Falling Creek (James River tributary)

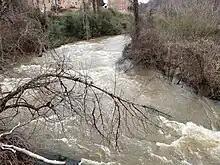
A swollen Falling Creek

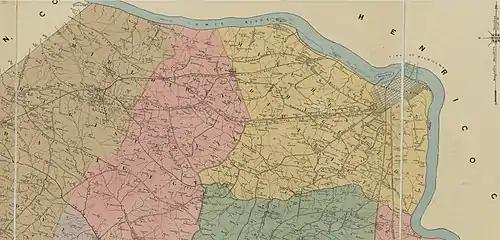
This 1888 map of Chesterfield County shows how Falling Creek rises in the Salisbury section of northwestern Chesterfield County (near the Midlothian coal mines) and flows through Southside Richmond to the James River.

Falling Creek is a tributary of the James River located near Richmond, Virginia, United States. Approximately in length, it varies in width between at its source to several hundred feet in the Falling Creek Reservoir. Falling Creek rises in the Salisbury section of northwestern Chesterfield County, flows through Southside Richmond and empties into the James River roughly one mile south of the Richmond city limits. A dam located in the Meadowbrook section of the county at Hopkins Road forms the Falling Creek Reservoir, formerly used as northern Chesterfield's drinking water supply.